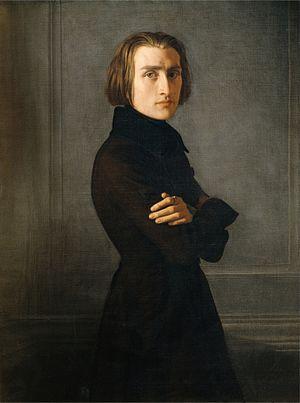
George Sand [ ʒɔʁʒ sɑ̃ːd], pseudonyme d'Amantine Aurore Lucile Dupin, par mariage baronne Dudevant, est une romancière, dramaturge, épistolière, critique littéraire et journaliste française, née à Paris le 1ᵉʳ juillet 1804 et morte au château de Nohant-Vic le 8 juin 1876. Elle compte parmi les écrivains les plus prolifiques, avec plus de 70 romans à son actif et 50 volumes d'œuvres diverses dont des nouvelles, des contes, des pièces de théâtre et des textes politiques.